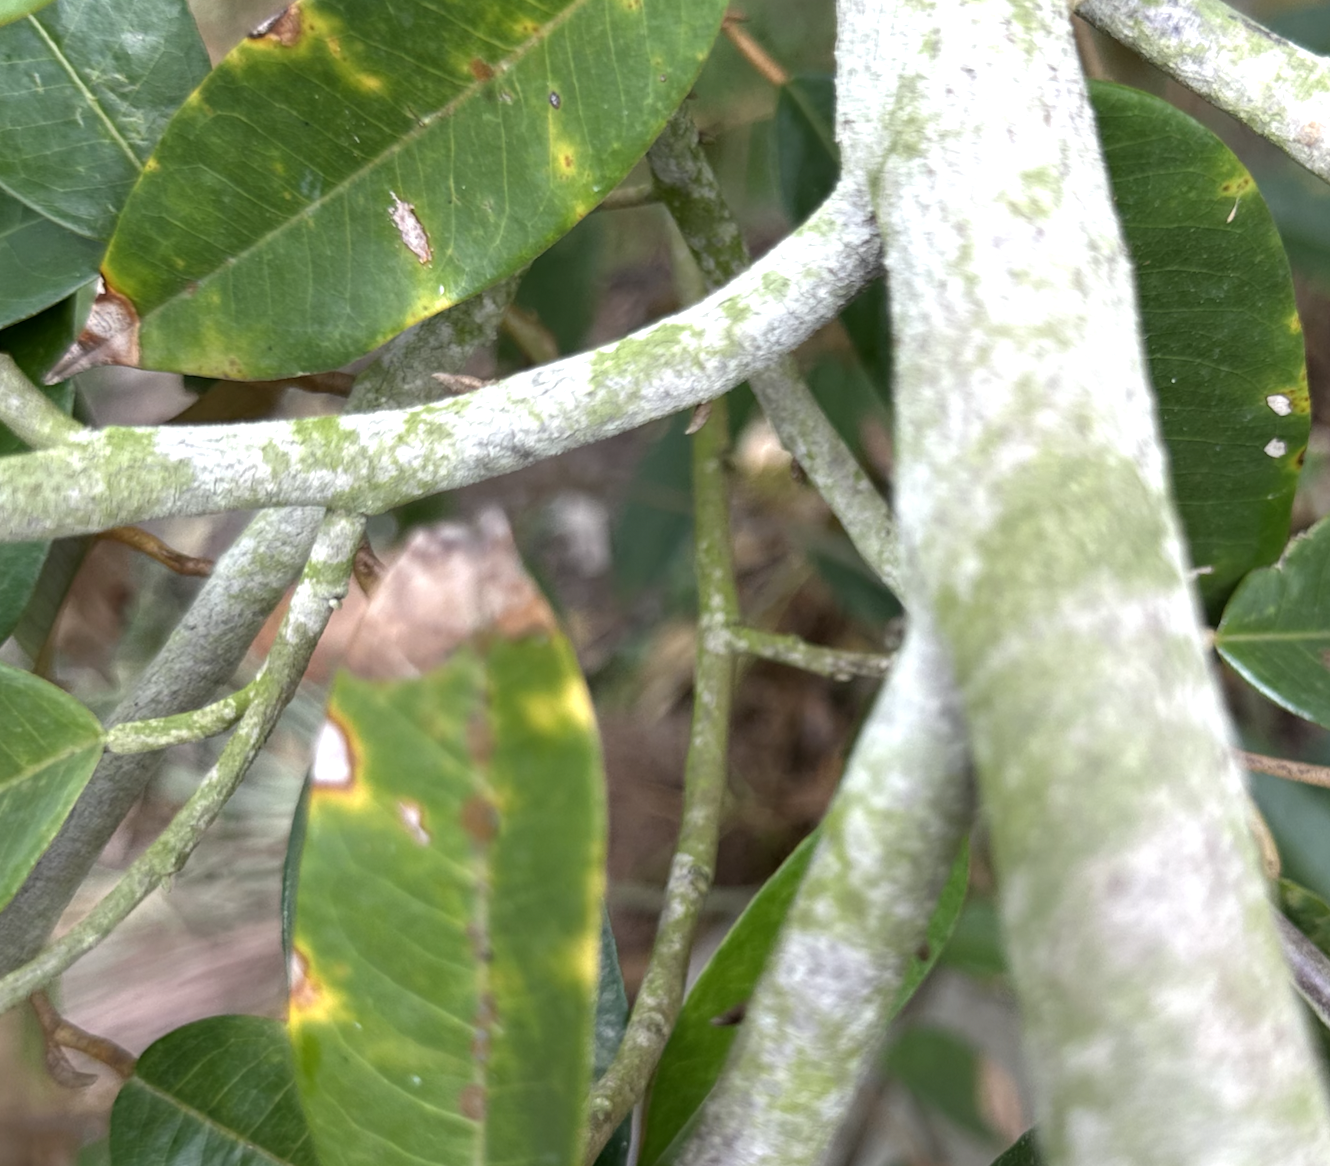
Label: pink_disease